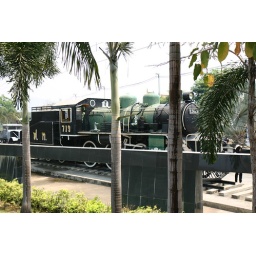
train and bridge over the river kwai